Alice Paul

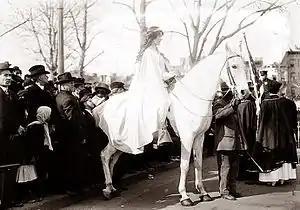
Inez Milholland leading the Woman Suffrage Procession on horseback in 1913

In 1907, after completing her master's degree at the University of Pennsylvania, Paul moved to England, where she eventually became deeply involved with the British women's suffrage movement, regularly participating in demonstrations and marches of the Women's Social and Political Union (WSPU). After a "conversion experience" seeing Christabel Pankhurst speak at the University of Birmingham, Paul became enamored of the movement. She first became involved by selling a suffragist magazine on street corners. Considering the animosity towards the suffragettes, this was an arduous task and opened her eyes to the abuse women involved in the movement faced. These experiences, combined with the teachings of Professor Beatrice Webb, convinced Paul that social work and charity could not bring about the needed social changes in society: this could only be accomplished through equal legal status for women.